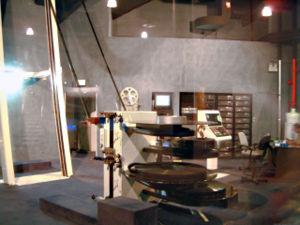
IMAX, l'abréviation de l'anglais Image Maximum, est un format de pellicule créé par l'IMAX Corporation, au Canada, qui a la capacité d'exposer des images d'une plus grande taille et d'une meilleure résolution que les pellicules conventionnelles.